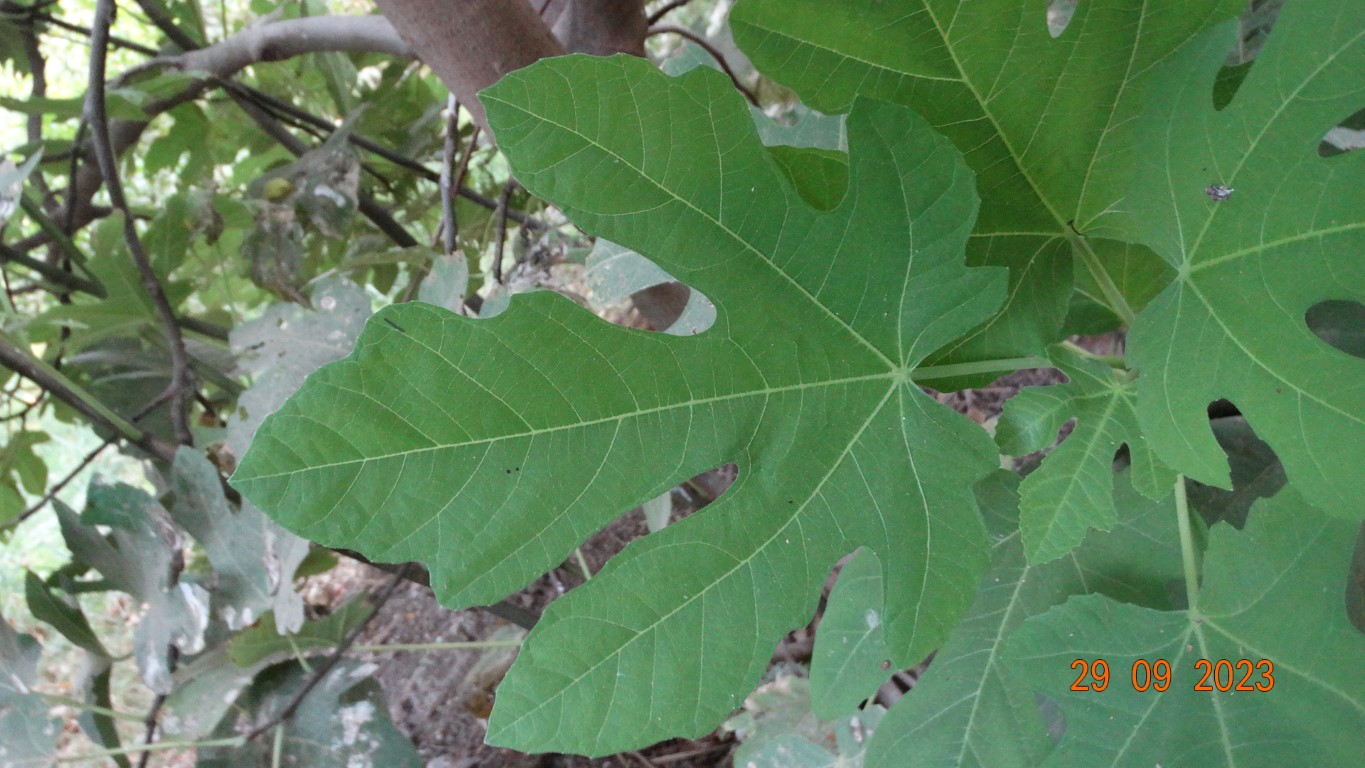
Label: healthy